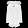
Label: Coat